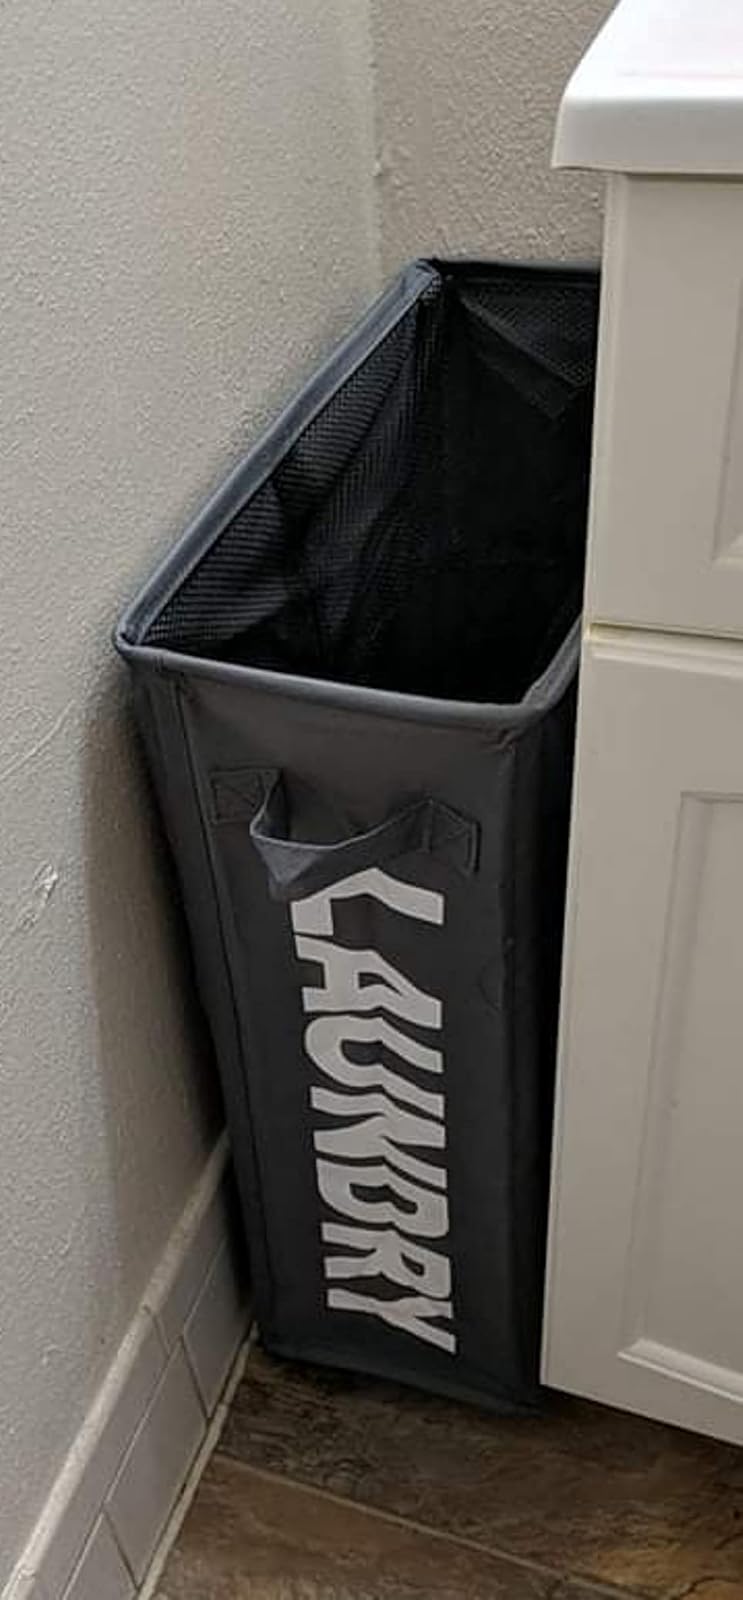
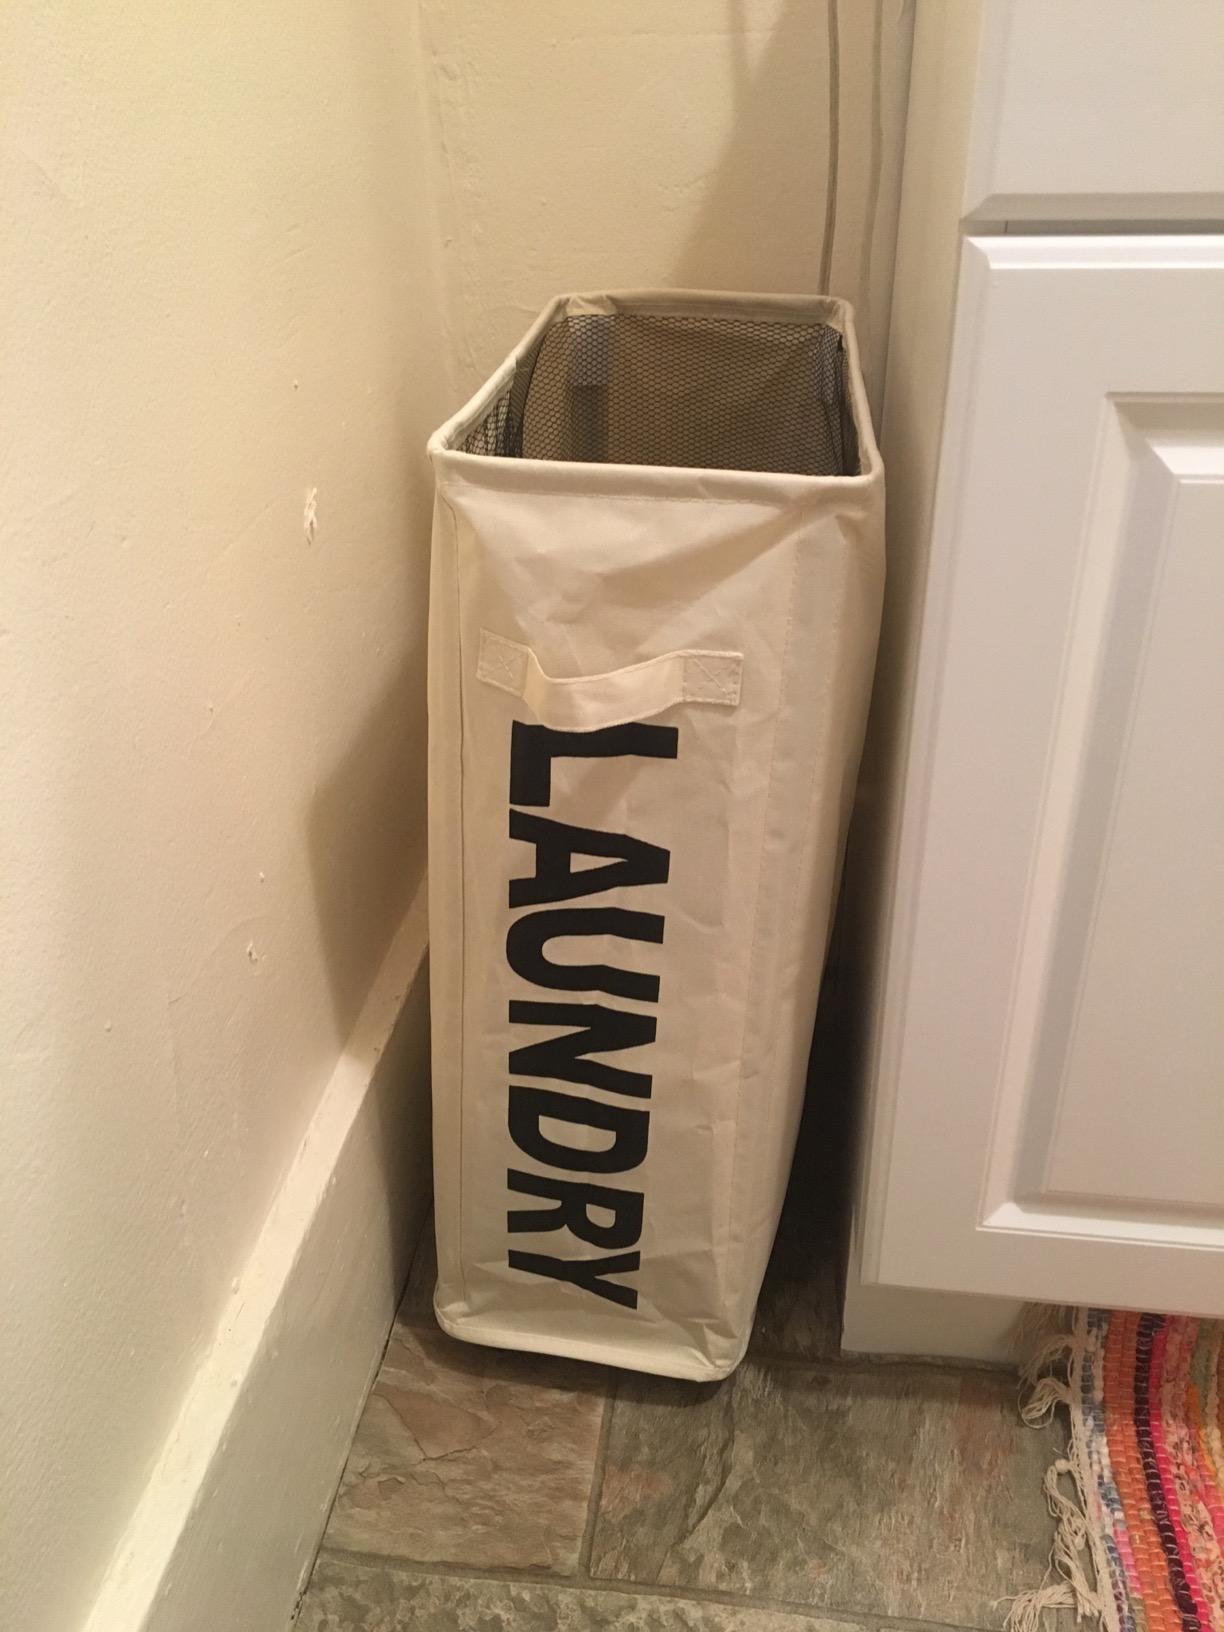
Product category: items_hamper
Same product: no